History of Valais

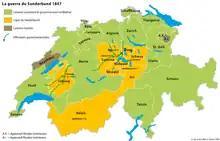
The belligerents at the Sonderbund

In 1845, Valais joined the Catholic cantons of the Sonderbund, created in 1844. Shortly after the Federal Diet ordered the dissolution of the alliance, when war seemed inevitable, Guillaume de Kalbermatten was approached to command the troops of the entire Sonderbund, but he refused the distinction and settled for command of the Valais troops. Nevertheless, the canton surrendered without a fight in 1847 when federal troops under General Dufour arrived. On November 30, 2,000 Valais citizens gathered on the "Place de la Planta" in Sion to dismiss the government; they also introduced laws designed to reduce the influence of Catholic prelates in politics. The Jesuits were expelled, the combination of religious and civil mandates was forbidden, and public education was entrusted to the State. Relations between Church and State gradually normalized with the accession of Alexis Allet to the cantonal government, then with the appointment of Bishop Adrien VI Jardinier in 1875: a definitive arrangement was finally signed in 1879.